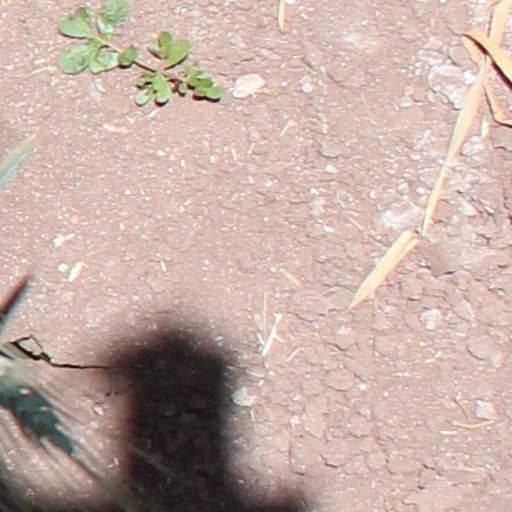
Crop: wheat